Techno Viking

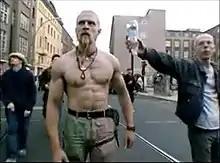
A man offers an inverted bottle of water to the Techno Viking.

Techno Viking is an internet phenomenon and meme based on a video from the 2000 Fuckparade in Berlin, Germany.